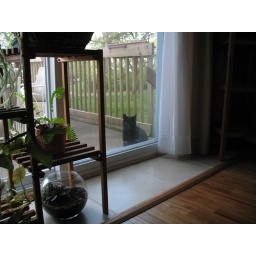
The neighborhood black cat stopping by to say hello.